List of artistic depictions of Mahatma Gandhi

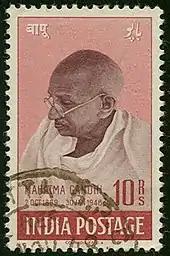
The Mahatma Gandhi 10 rupees stamp

Mohandas Karamchand Gandhi was a key Indian independence movement leader known for employing nonviolent resistance against British Rule to successfully lead the campaign. He was the pioneer of "Satyagraha" — the resistance of alleged tyranny through mass civil disobedience, firmly founded upon "ahimsa" or total nonviolence — which inspired movements for civil rights and freedom around the world. Gandhi is commonly known in India and around the world with the honorific "Mahatma Gandhi" (Sanskrit: महात्मा "mahātmā" — "Great Soul") and as "Bapu" (Gujarati: બાપુ "bāpu" — "Father"). In India, he is recognised as the Father of the Nation by all Indians and 2 October, his birthday, is commemorated each year on Gandhi Jayanti, a national holiday.